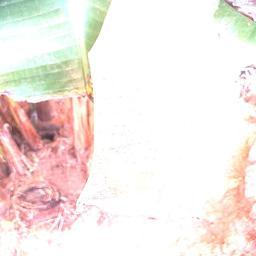
Label: MALBHOG LEAF